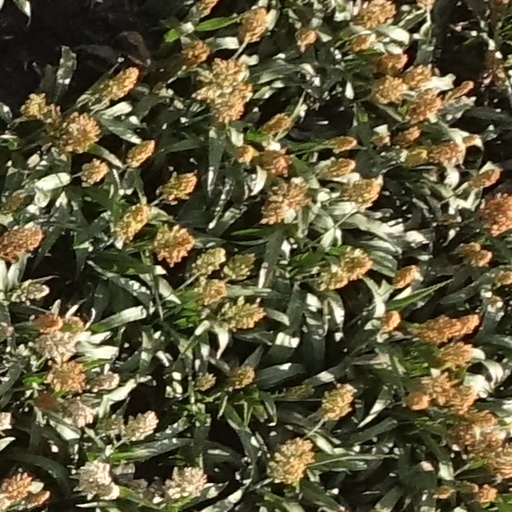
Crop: sorghum